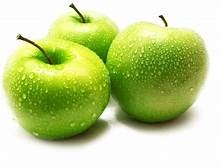
Label: apple